Tour de Singkarak

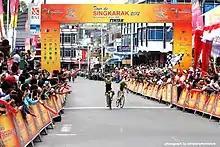
Tour de Singkarak 2012

Tour de Singkarak 2012 was held on 3 June 2012, covers 856 kilometres in seven stages which the routes has been surveyed by Amaury Sport Organization which surveyed also Tour de France routes.